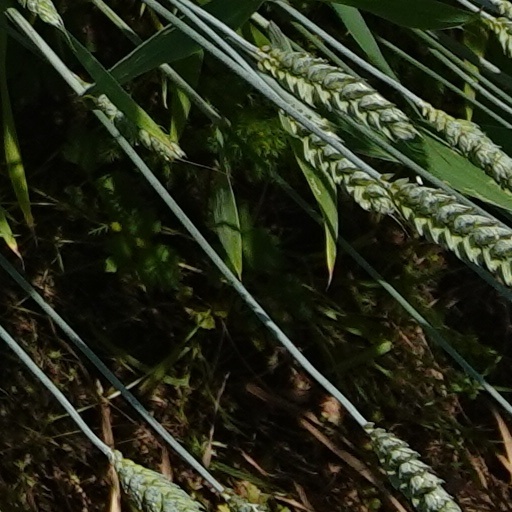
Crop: wheat